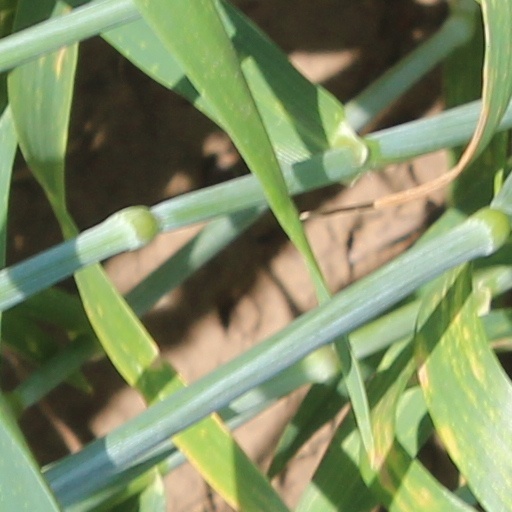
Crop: wheat